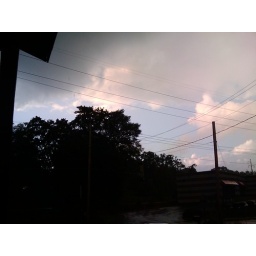
A little blue sky in the middle of a storm is like a cloud with a silver lining